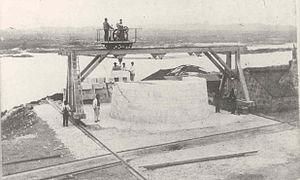
Dubh Artach est un îlot de roche basaltique au large de la côte occidentale de l'Écosse, à 29 kilomètres à l'ouest de Colonsay et 24 km au sud-ouest du Ross of Mull, la plus large péninsule de l'île de Mull.